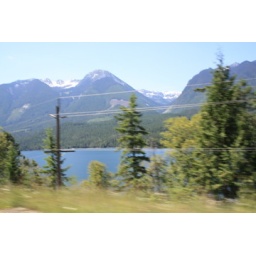
in Canada - from the car window